Keystone species

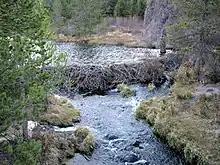
Beaver dam, an animal construction which has a transformative effect on the environment

A term used alongside keystone is ecosystem engineer. In North America, the prairie dog is an ecosystem engineer. Prairie dog burrows provide the nesting areas for mountain plovers and burrowing owls. Prairie dog tunnel systems also help channel rainwater into the water table to prevent runoff and erosion, and can also serve to change the composition of the soil in a region by increasing aeration and reversing soil compaction that can be a result of cattle grazing. Prairie dogs also trim the vegetation around their colonies, perhaps to remove any cover for predators. Grazing species such as plains bison, which is another keystone species, the pronghorn, and the mule deer have shown a proclivity for grazing on the same land used by prairie dogs.